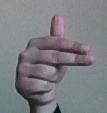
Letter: ghain